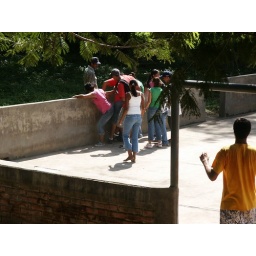
The girls didn't hold back in anything, even in &amp;quot;futbol&amp;quot;. They fought for that ball as hard as the boys!